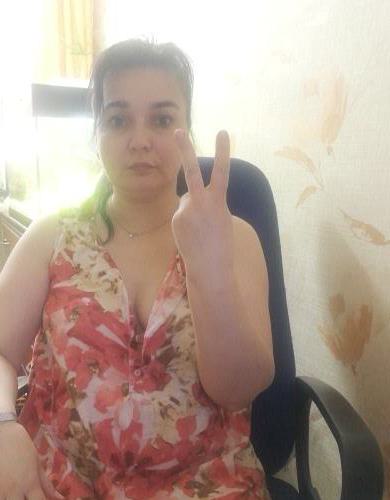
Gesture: peace_inverted